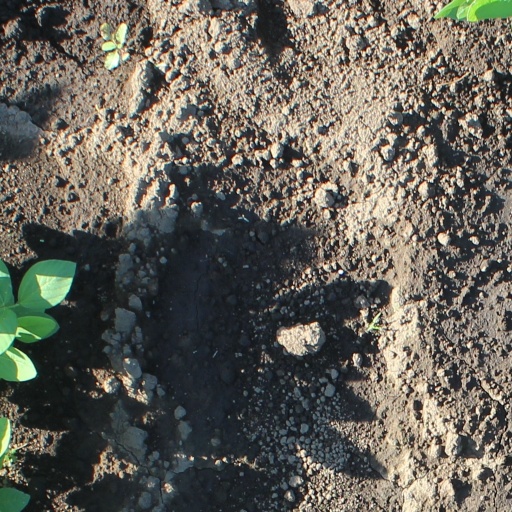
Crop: soybean